Victory Square, Vancouver

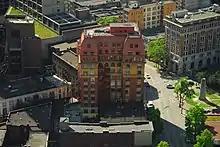
Completed in 1910, the Dominion Building is one of several historic buildings adjacent to Victory Square.

Even once it was known that the courthouse was to be demolished, major construction continued to line the square where it had been. The Province, Sun and Dominion Buildings went up in rapid succession in the last years of the courthouse's existence, and remain today, although no longer as newspaper buildings. The maple trees on the Pender Street side of the park are the oldest street trees in the city, planted in 1897.